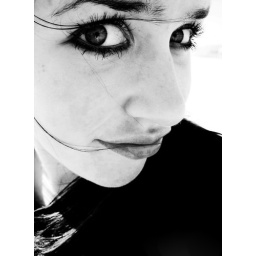
I took this one sitting in the sand on the beach :)I look kinda bald, but whatev.I miss summer.Yachats, Oregon